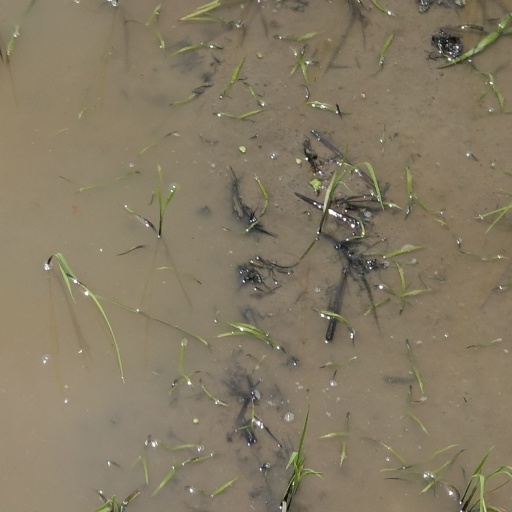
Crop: rice